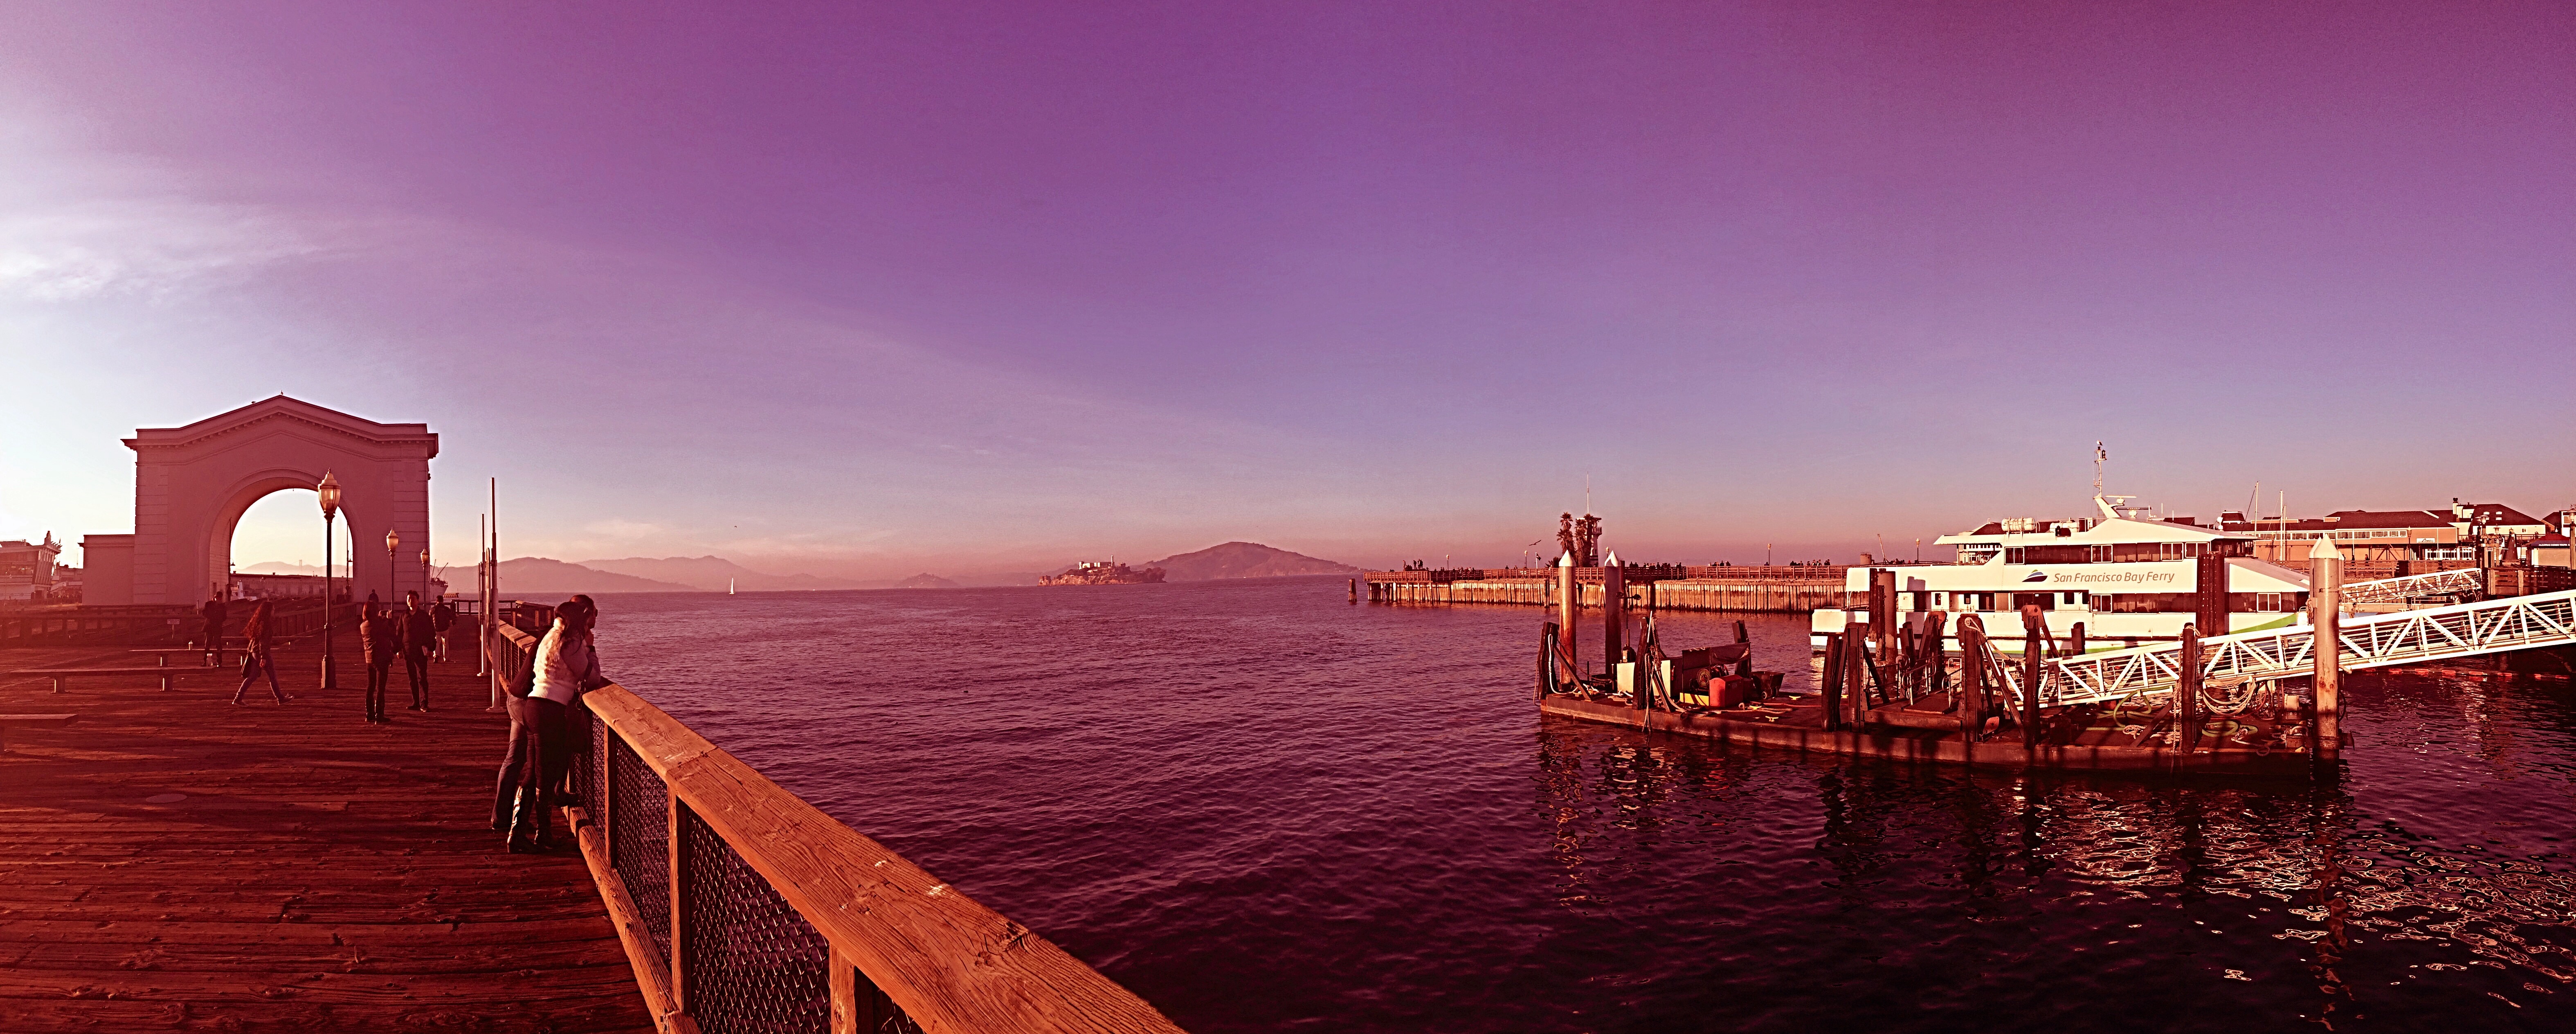
sea, coast, ocean, horizon, sunrise, sunset, night, morning, dawn, pier, cityscape, dusk, evening, reflection, vehicle